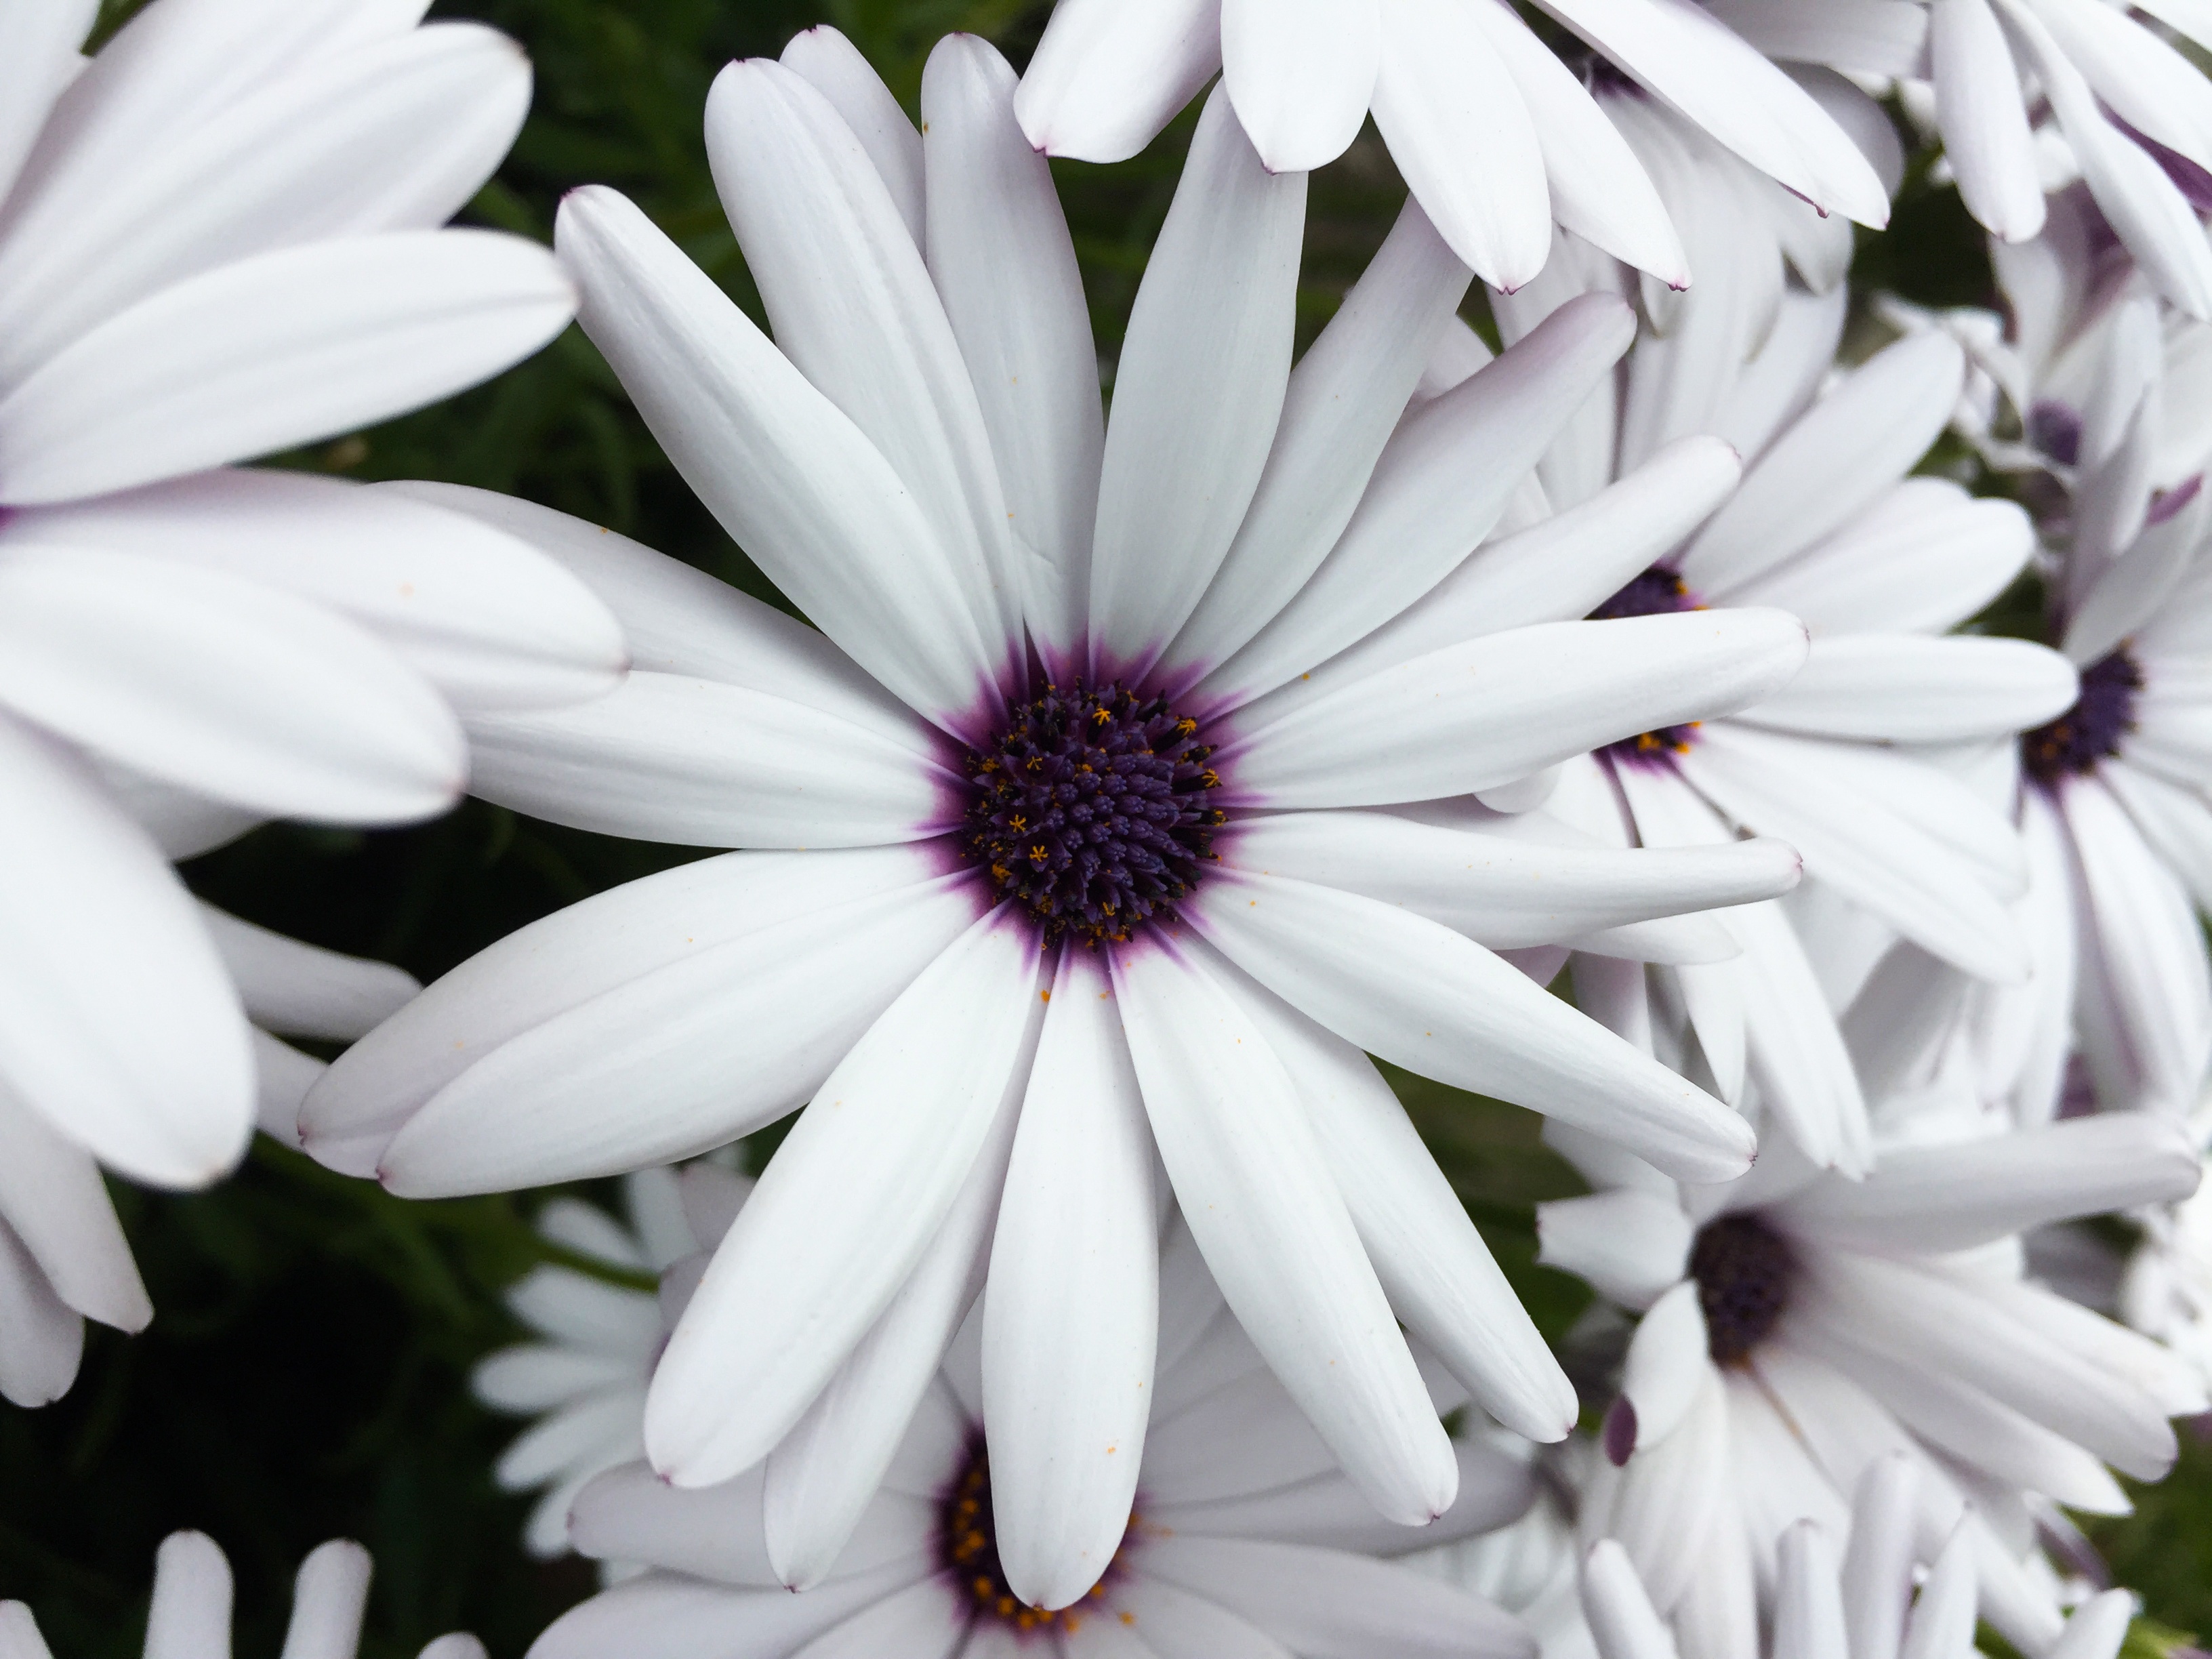
nature, blossom, plant, white, flower, petal, floral, daisy, spring, natural, botany, garden, flora, flowers, close up, petals, springtime, pure, floristry, macro photography, flowering plant, daisy family, flower bouquet, oxeye daisy, land plant, marguerite daisy, chrysanths